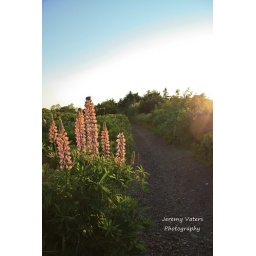
Some outdoor adventure, grass is green and flowers are in bloom.